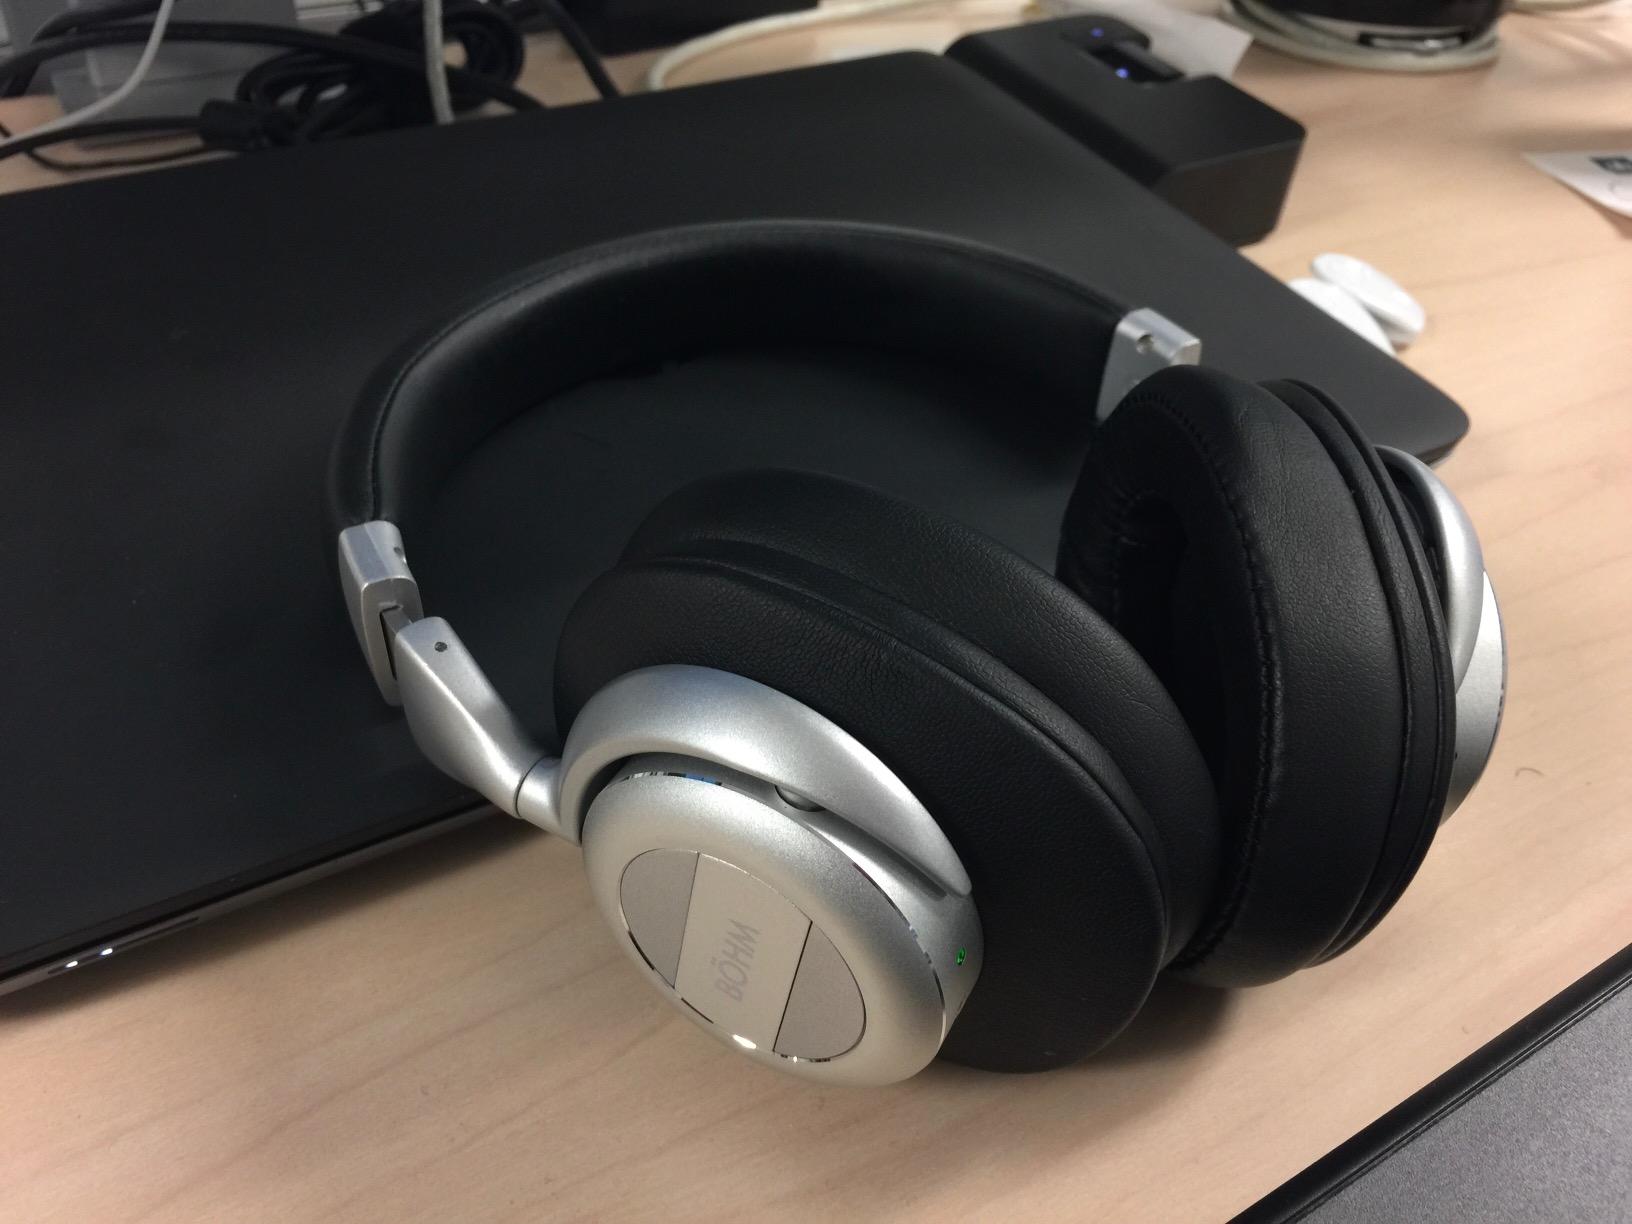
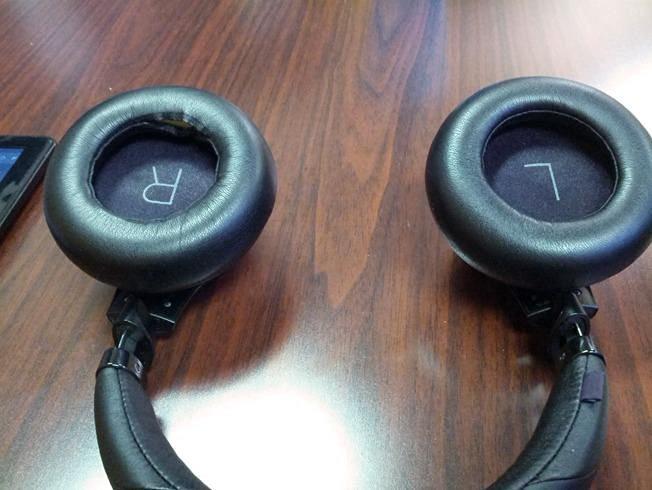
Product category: headphones
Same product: no